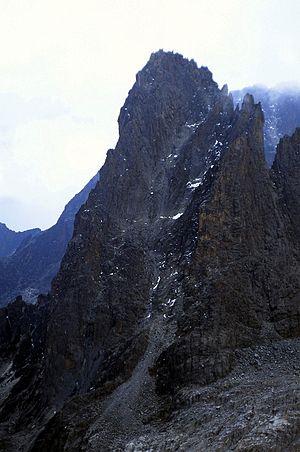
Le mont Kenya, dont le nom signifie « montagne de l'autruche » chez les Wakamba, une des populations vivant à ses pieds, est le point culminant du Kenya et le deuxième plus haut sommet d'Afrique, derrière le Kilimandjaro. Les plus hautes cimes culminent à 5 199 mètres à la pointe Batian, 5 188 mètres à la pointe Nelion et 4 985 mètres à la pointe Lenana. Il se situe au centre du pays, juste au sud de l'équateur, à approximativement 150 kilomètres au nord-nord-est de la capitale Nairobi.